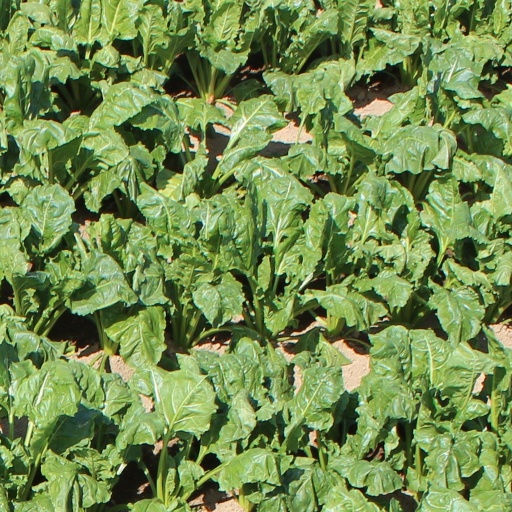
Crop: sugar beet